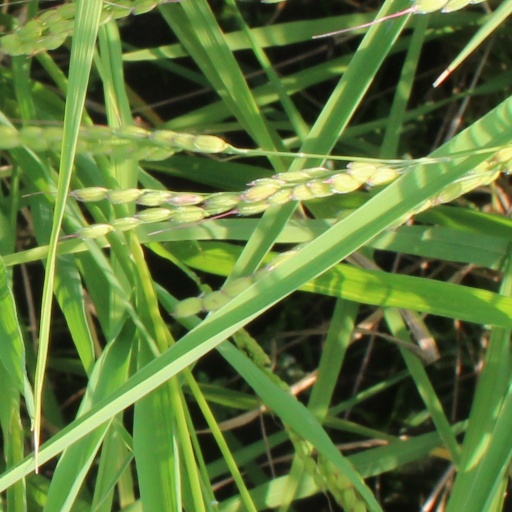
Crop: rice